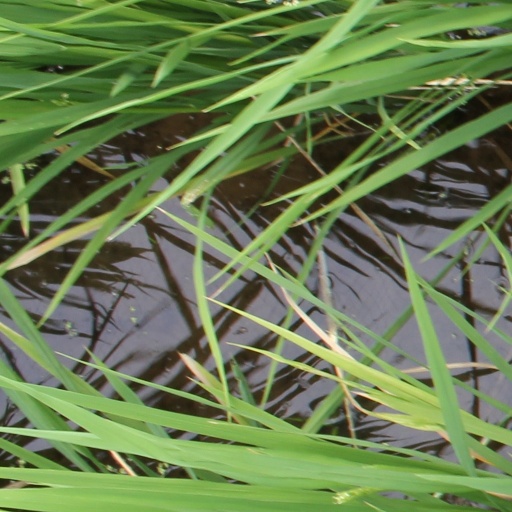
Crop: rice